1997 Kallang landlady murder

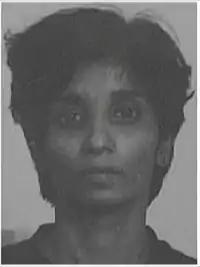
The mastermind, Gerardine Andrew, whose eight-year term of imprisonment was commuted to death by the Court of Appeal.

On 3 August 1998, the prosecution submitted an appeal against Gerardine's conviction. They argued that Gerardine should be guilty of the original charge of murder and requested to the Court of Appeal to overturn both her conviction for culpable homicide and her eight-year sentence.